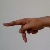
The image shows a hand gesture representing the letter 'P' in Indian Sign Language.